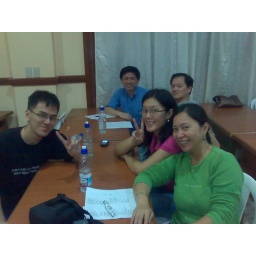
Michael in blue with Edward and his wife in green shirt with their niece and nephew.